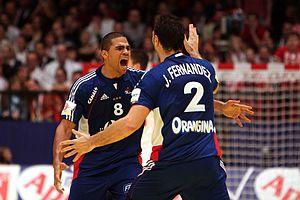
Daniel Narcisse, né le 16 décembre 1979 à Saint-Denis de La Réunion, est un joueur de handball, international français de 2000 à 2017. Il est double champion olympique, quadruple champion du monde et triple champion d'Europe, comptant parmi les handballeurs de l'équipe de France les plus décorés avec neuf titres internationaux. Il évolue au poste de demi-centre ou d'arrière gauche. Il est surnommé « Air France » en Allemagne du fait de sa formidable détente verticale, est marié et a deux enfants.